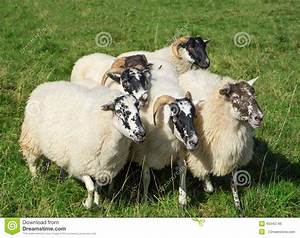
Label: pecora